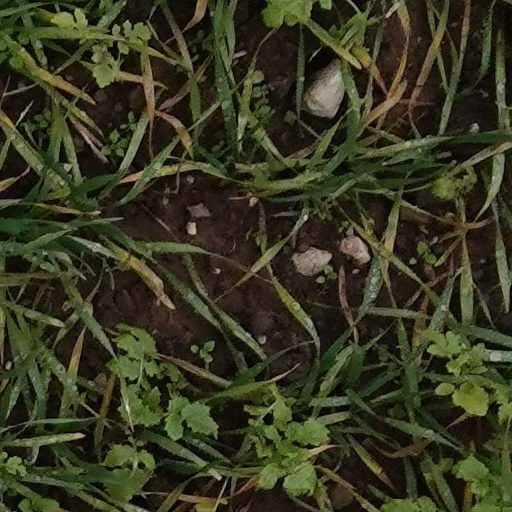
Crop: wheat